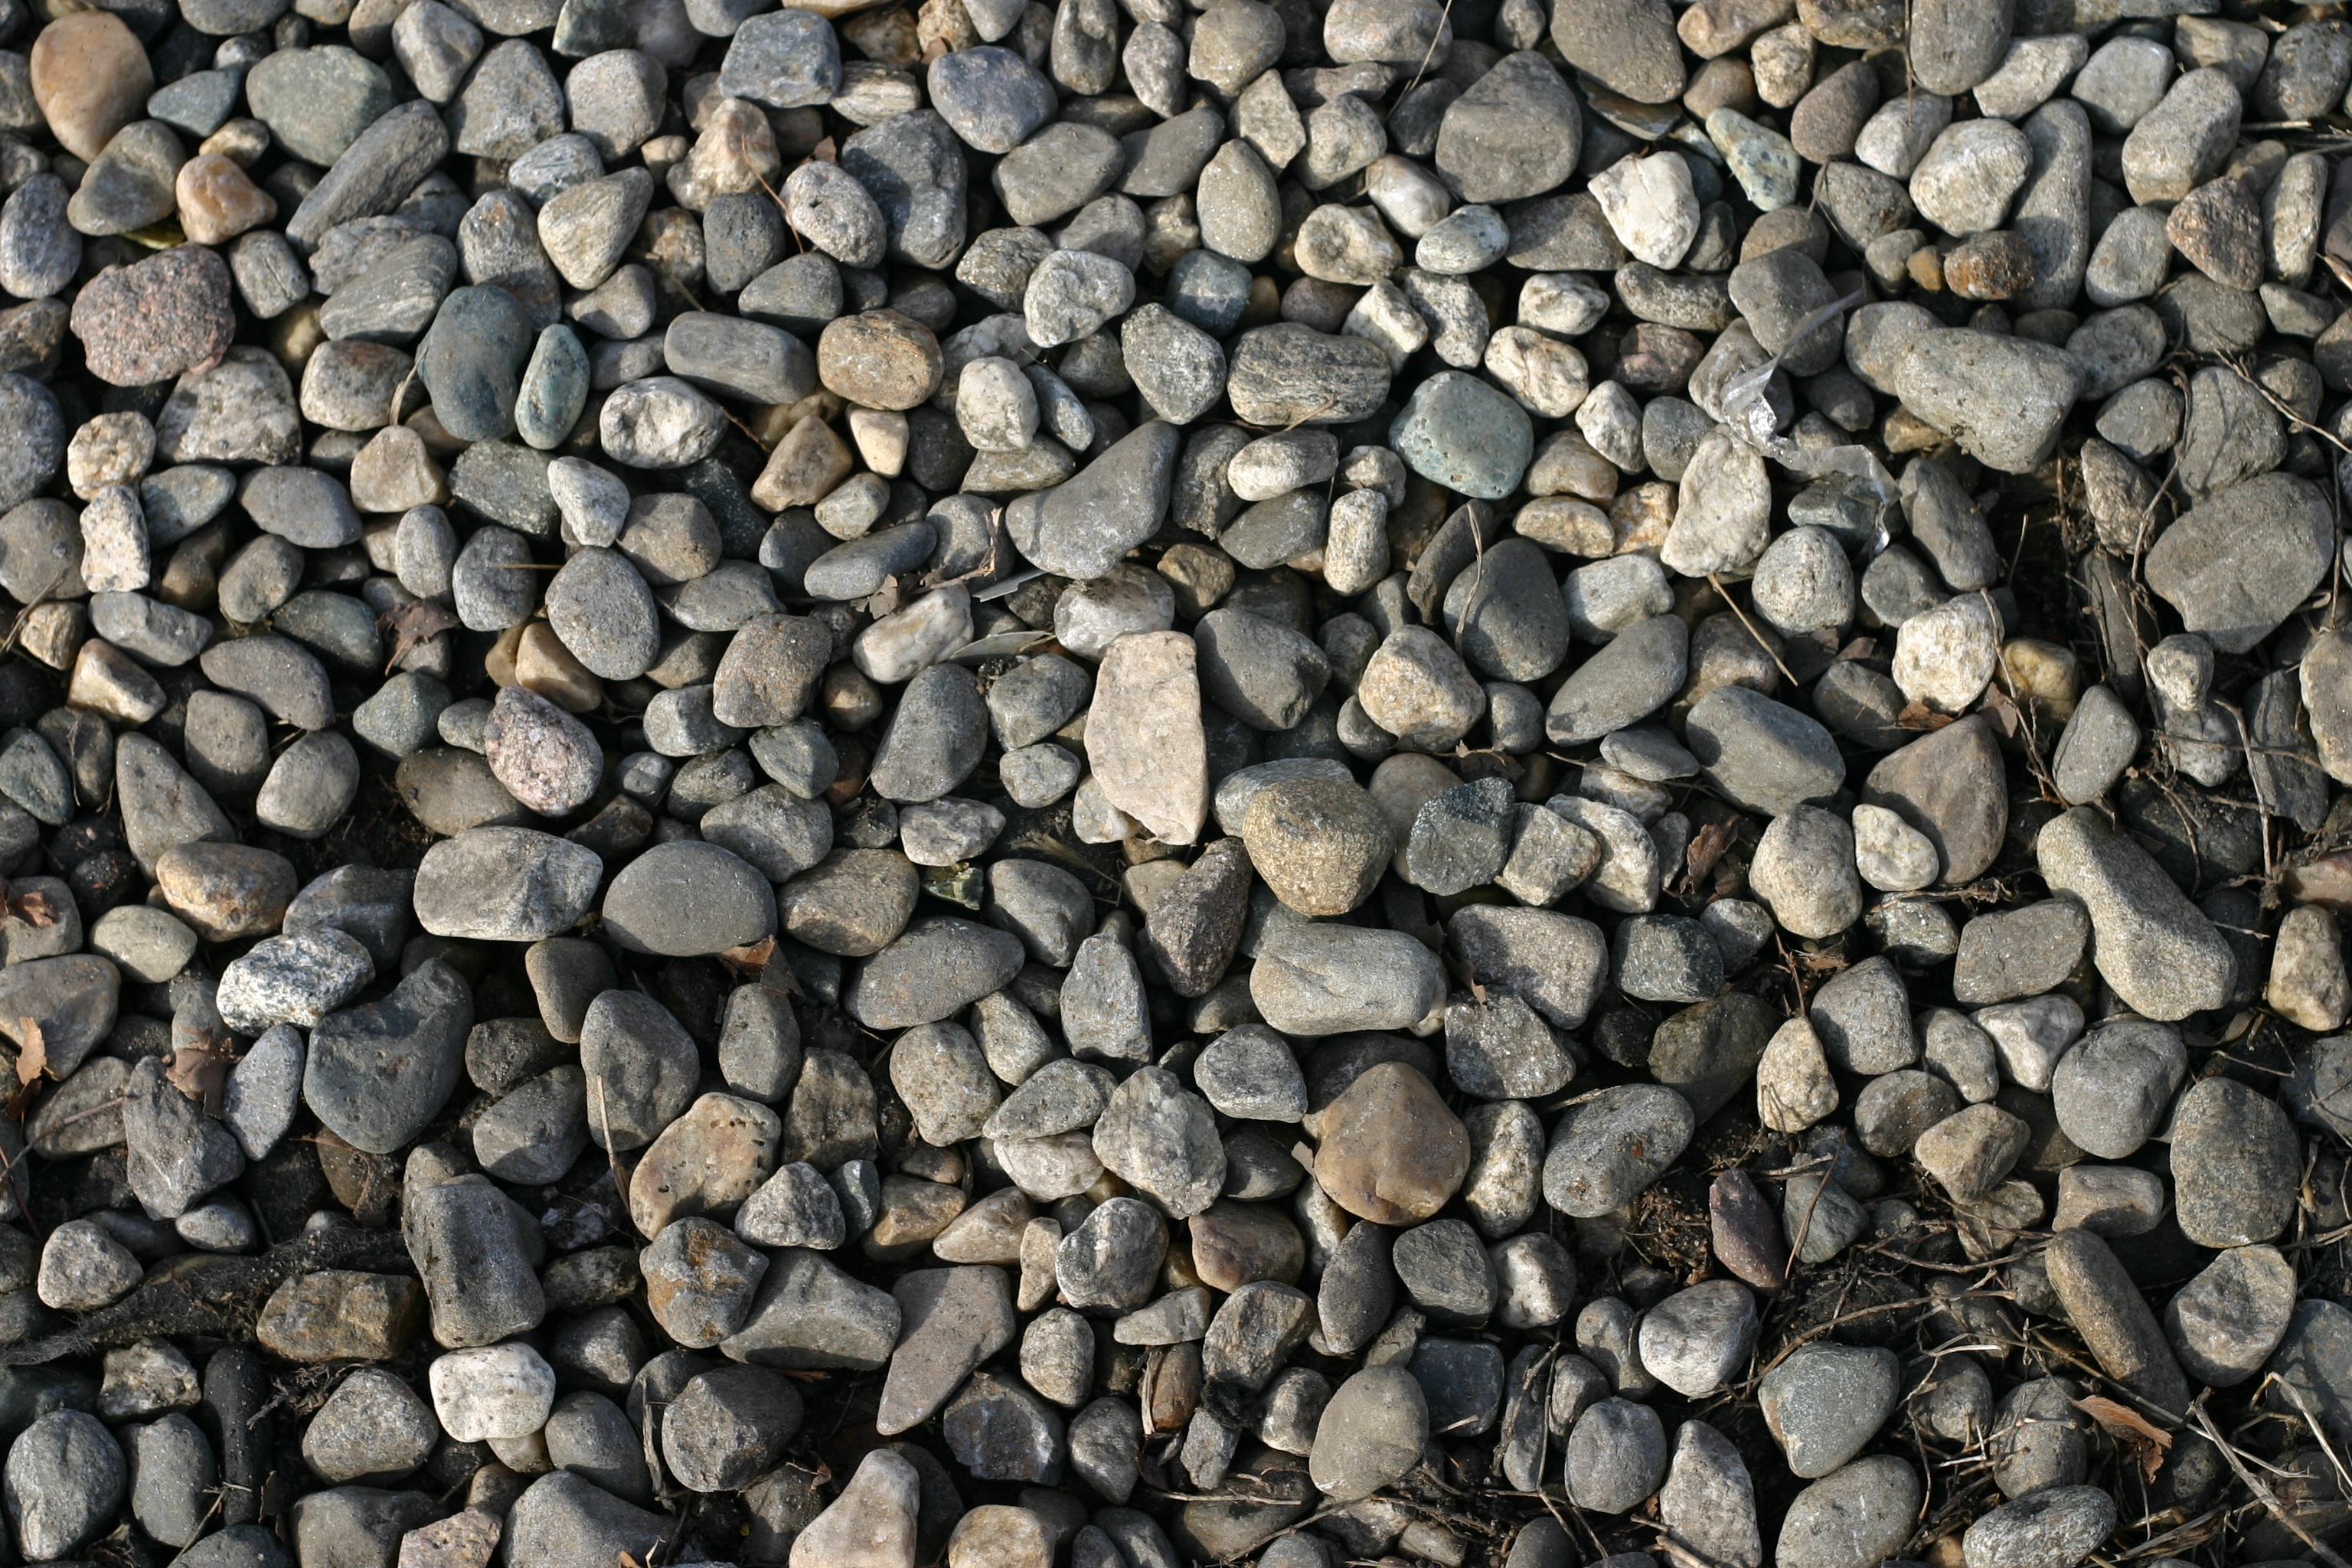
rock, wood, texture, cobblestone, asphalt, pebble, soil, stone wall, material, rubble, gravel, flooring